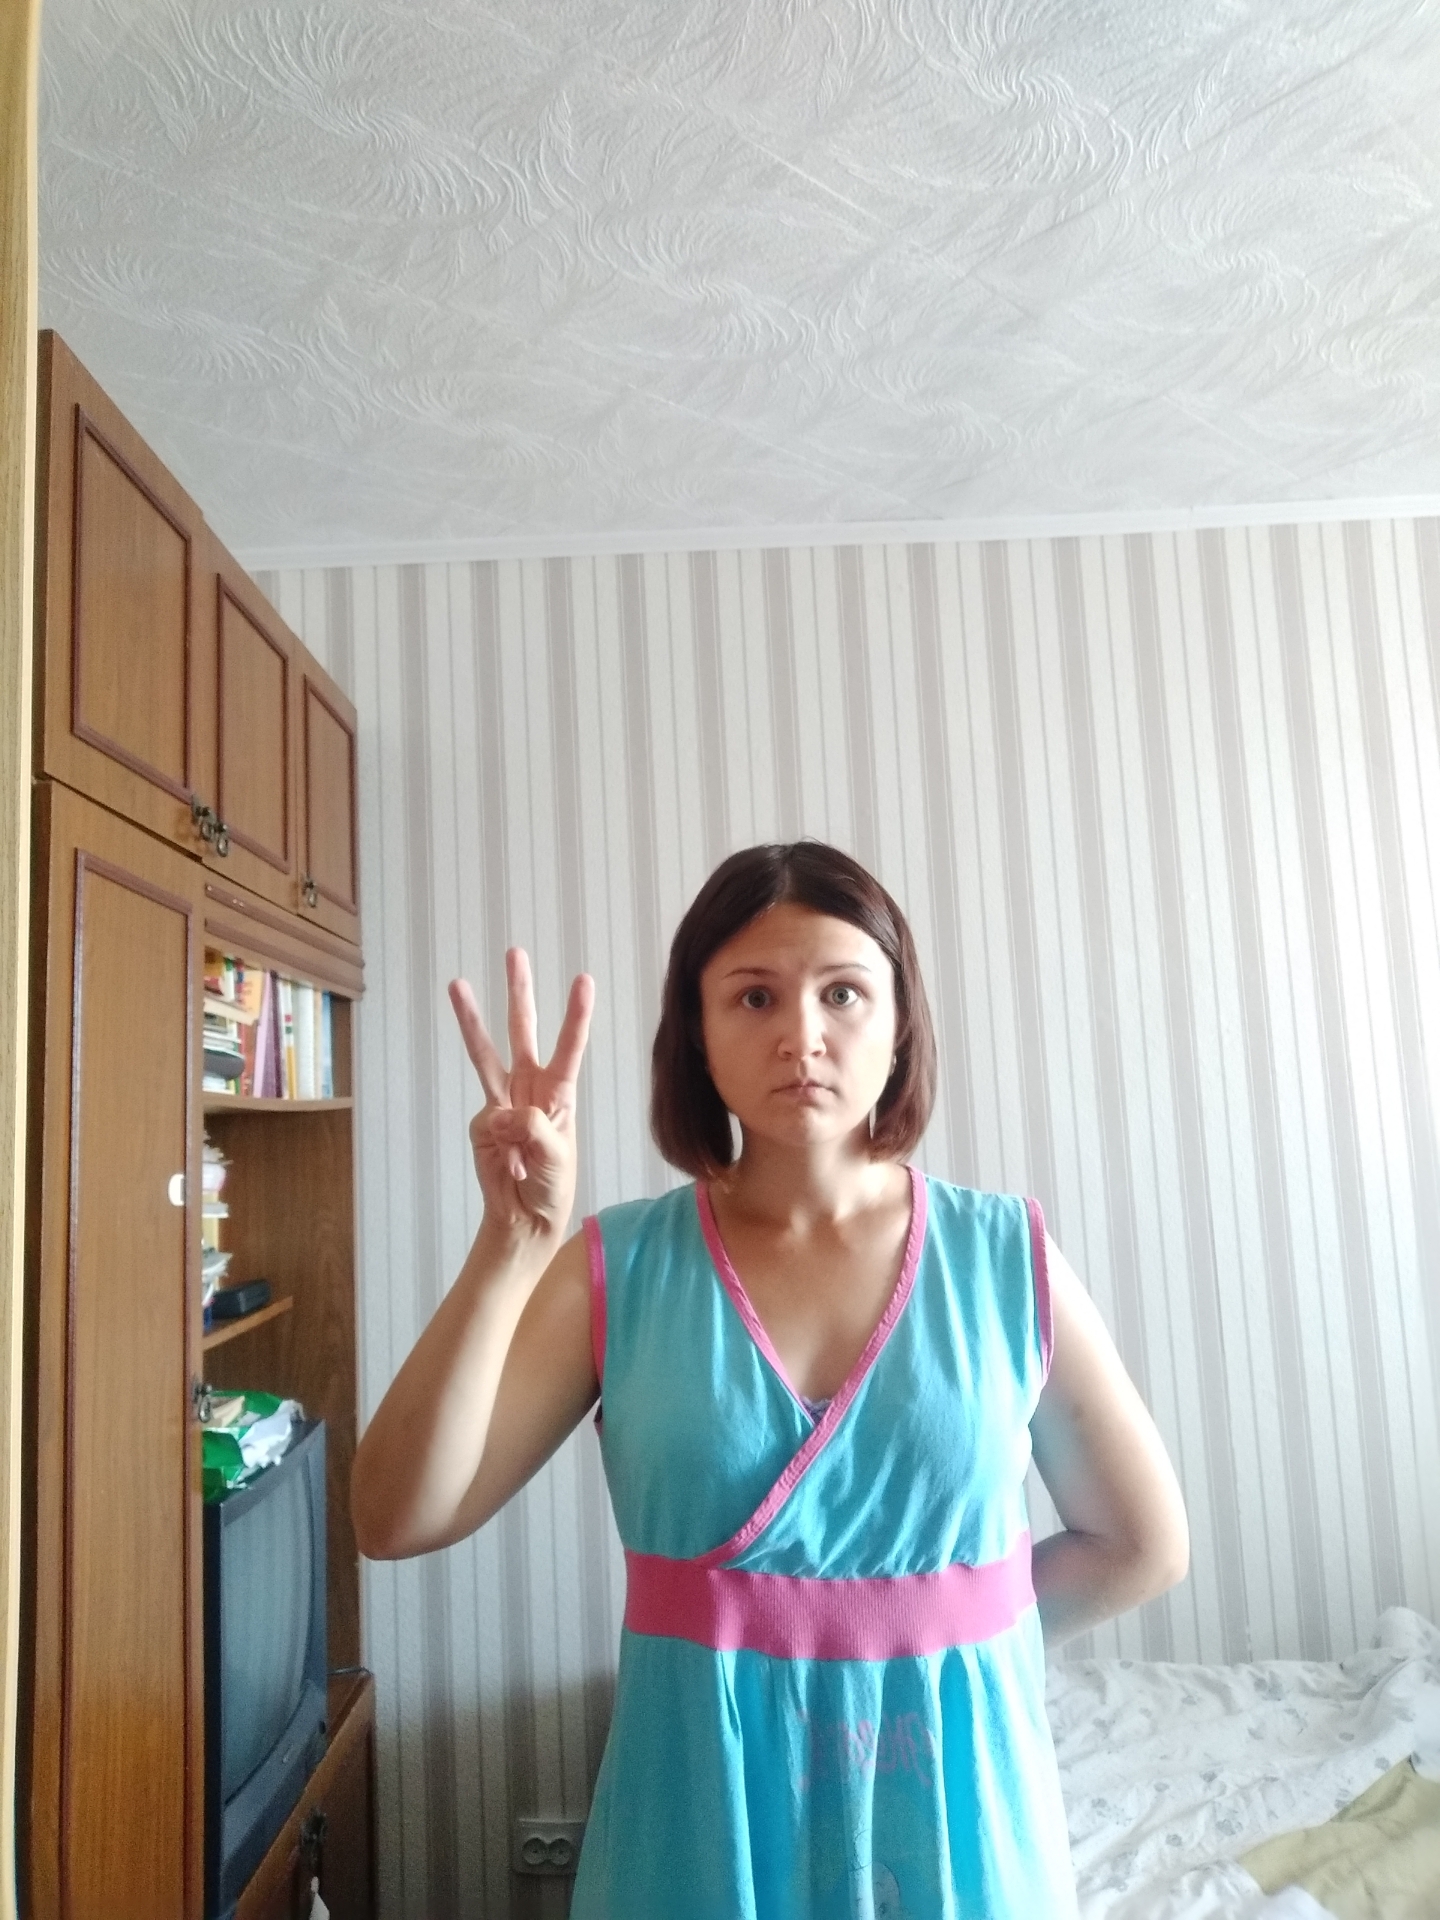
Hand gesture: three